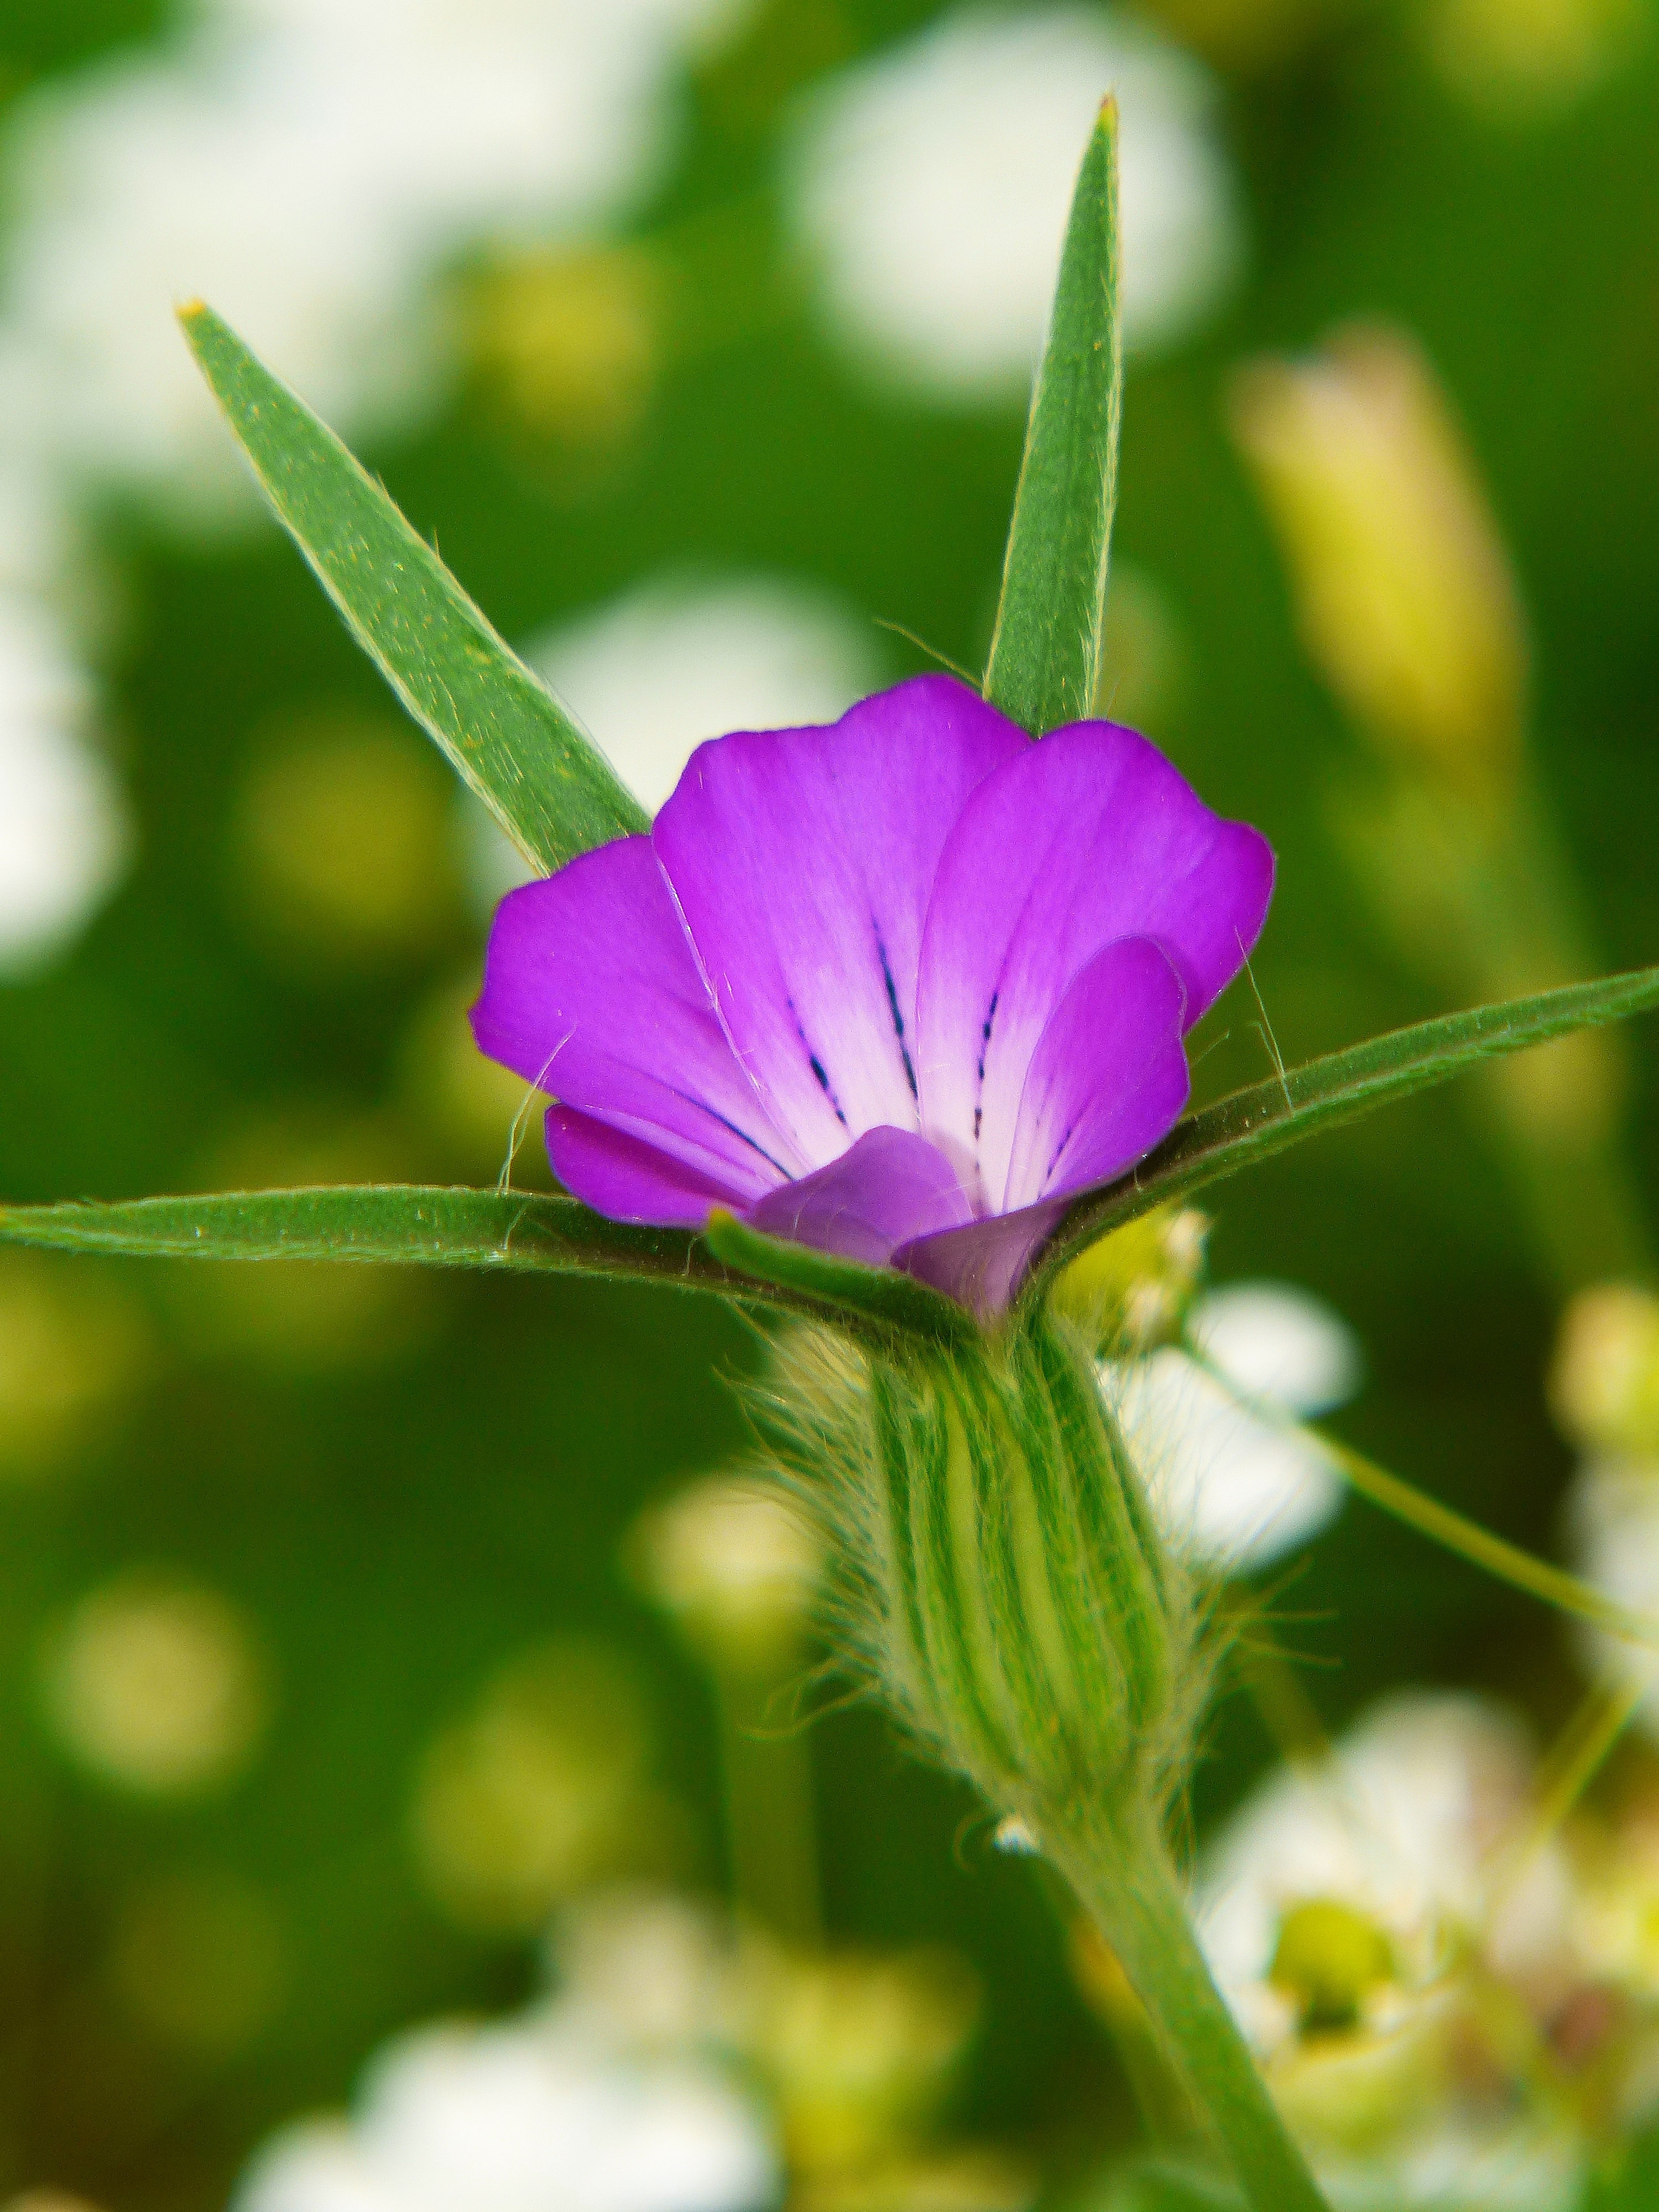
nature, blossom, plant, meadow, flower, petal, bloom, green, botany, flora, wild flower, wildflower, close up, flower meadow, macro photography, summer meadow, flowering plant, corn cockle, plant stem, land plant